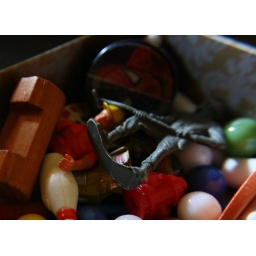
game pieces from around the house after the boys play.